Butler Township, Luzerne County, Pennsylvania

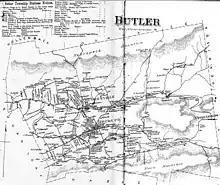
An old map of Butler Township

The township is named after Col. Zebulon Butler; he is most famous for his action at the Battle of Wyoming, which resulted in his defeat by British-allied forces. Butler lost 340 men while attacking a superior force of Loyalists and Iroquois. In 1839, Butler Township was formed from a section of Sugarloaf Township. The southern portion of Butler Township was transferred over to Hazle Township in 1861.